William Cunningham (American football)

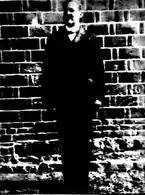
Passport photograph of Cunningham, 1921

Cunningham became a medical missionary in China. In a December 1921 passport applications, Cunningham identified himself as a physician with his permanent residence in Grove City, Pennsylvania. He stated that he had left the United States in October 1904, and returned in October 1912. He traveled to China again as a medical missionary in 1922.